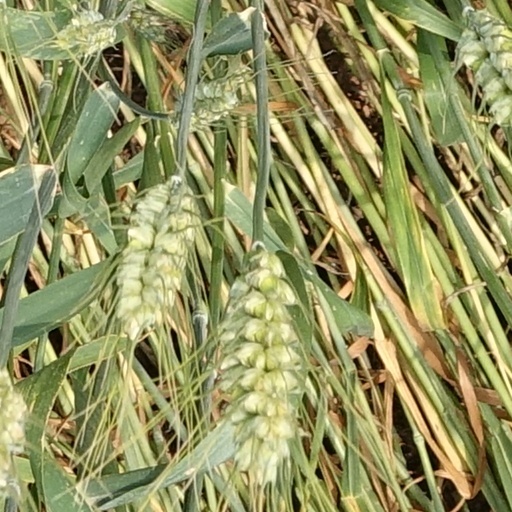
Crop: wheat